John Harry Grainger

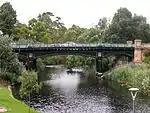
Albert Bridge, Adelaide, carries Frome Road across the River Torrens

In 1877, at the age of 22, Grainger travelled to Australia and took a position in the office of A. C. Mais, Engineer-in-Chief of the South Australian Public Works Department. He resigned in July 1878 after he had won a design competition for the Albert Bridge in Adelaide and was starting to get private work from a number of wealthy clients, including Robert Barr Smith (Auchendarroch House and Torrens Park House) and Thomas Elder. Grainger became involved in the musical life of Adelaide, organised the first local string quartet, and provided space in his house for them to rehearse. Percy Grainger ascribes some of his exposure to music early on in his father's love of music.